Ma'quda

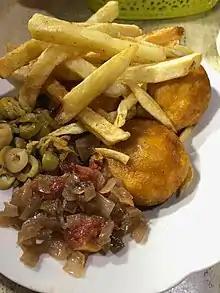
A plate of maʿqūda served with fries, olives, and onions in Fes.

Ma'qūda is a Maghrebi fritter made of a potato-based batter. In addition to puréed potato, the batter can contain garlic, salt, hot pepper, egg, and cheese.